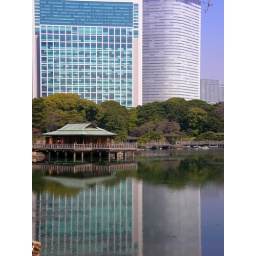
I like the contrast between the building reflecting in the water and the wooden building in this garden.